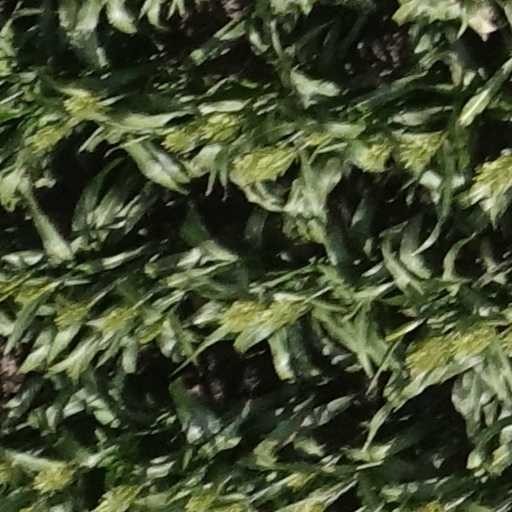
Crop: sorghum